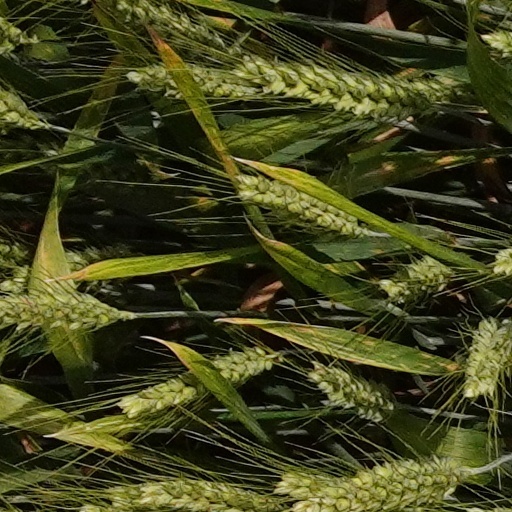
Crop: wheat